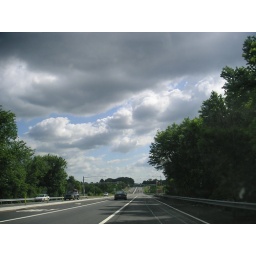
clouds over the highway